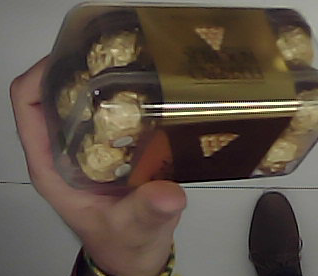
Product: rocher_chocolate